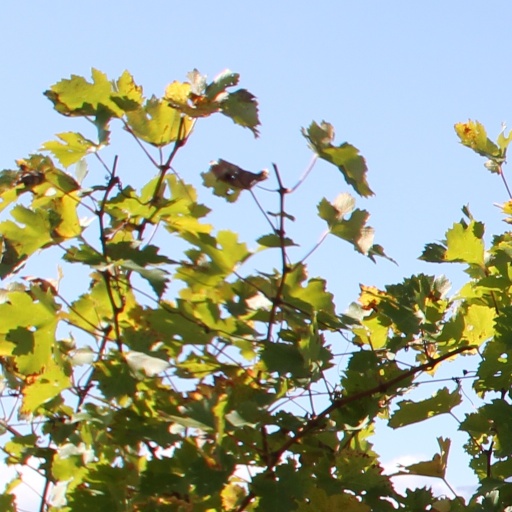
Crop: grape